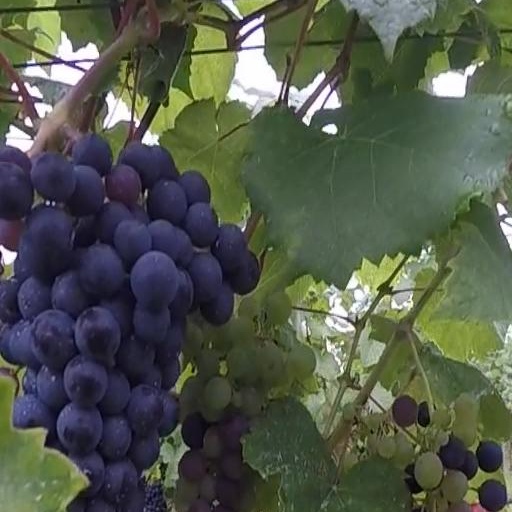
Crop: grape